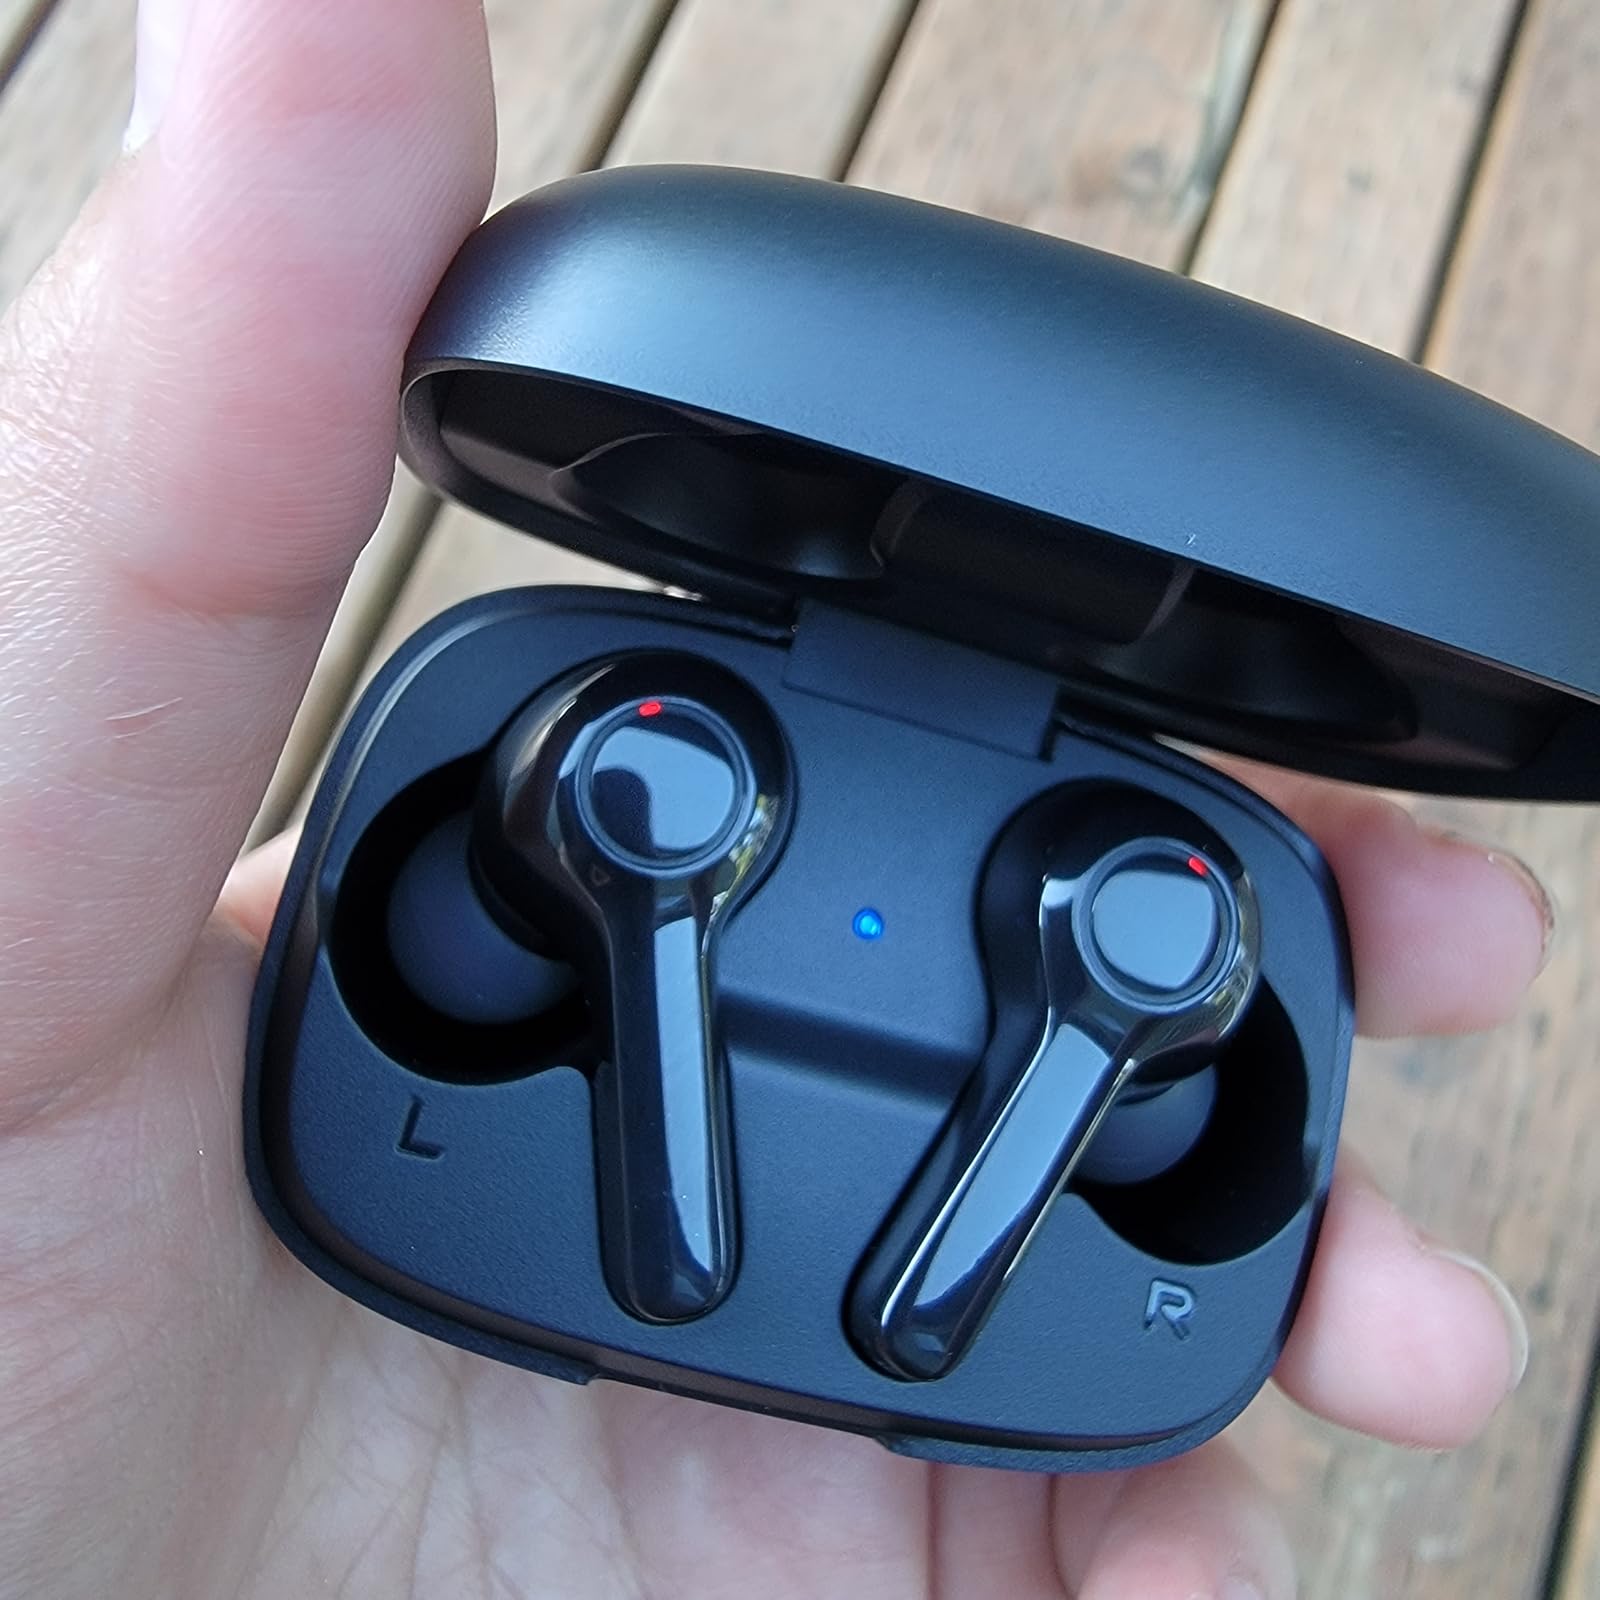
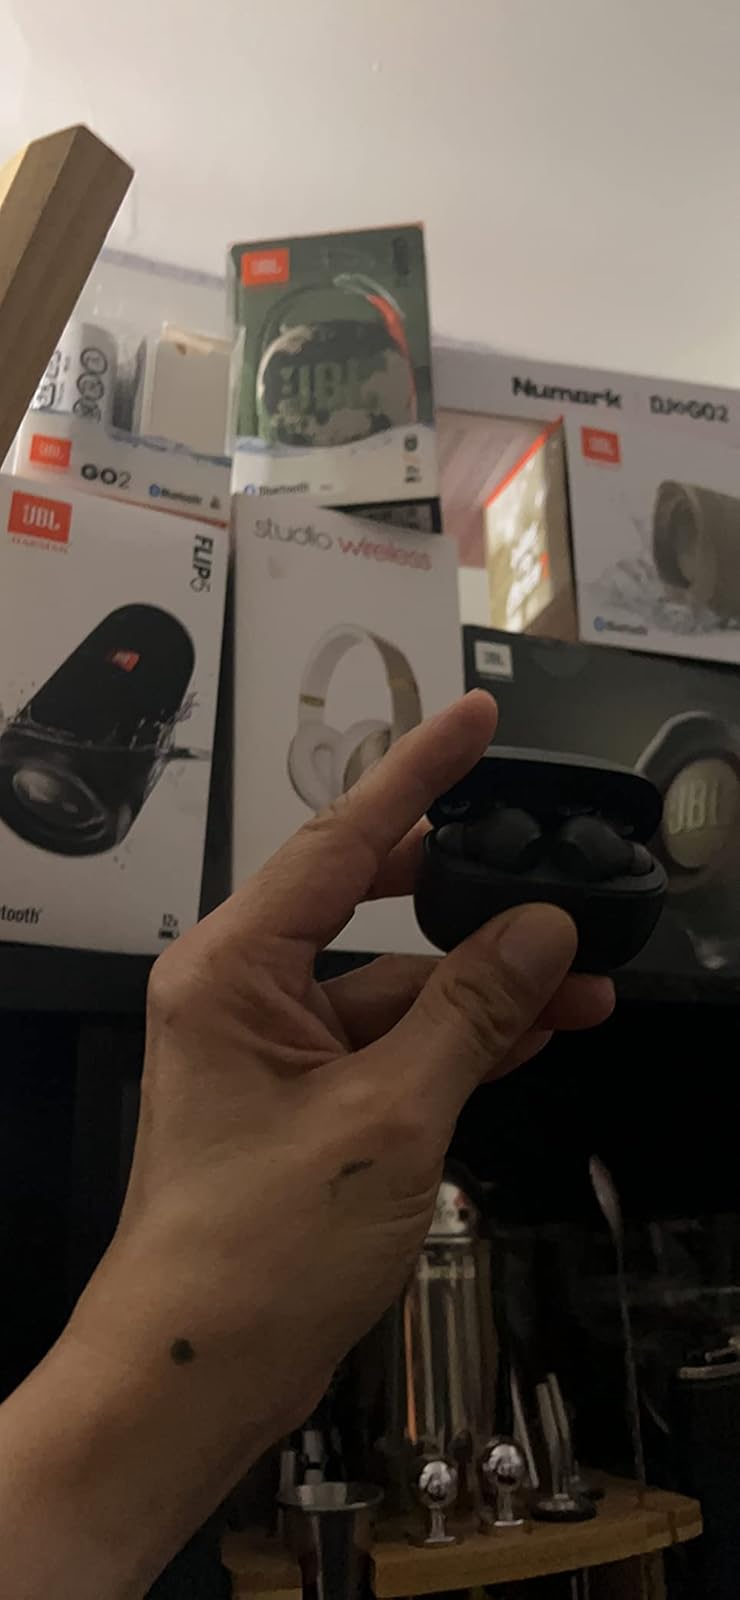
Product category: earbuds
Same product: no